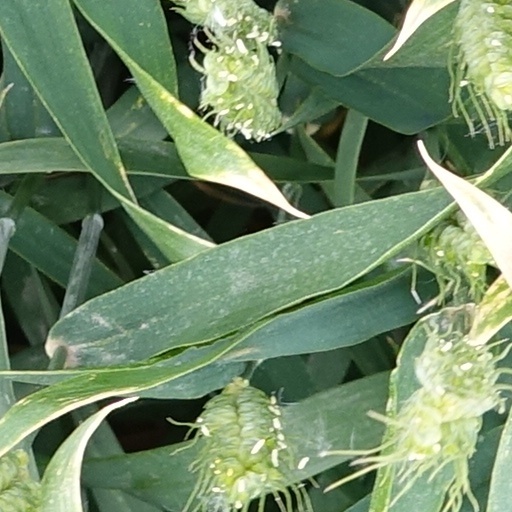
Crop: wheat